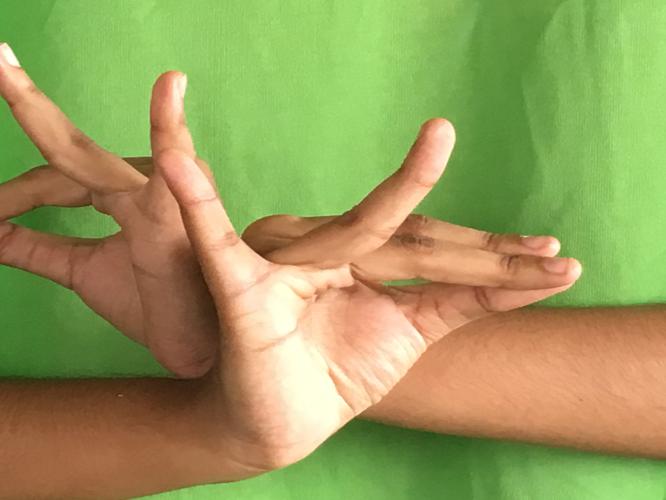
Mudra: Katakavardhana
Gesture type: double_hand